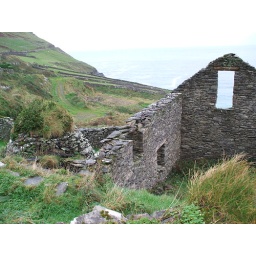
An old stone house at the western tip of the Dingle Peninsula in southwest Ireland.